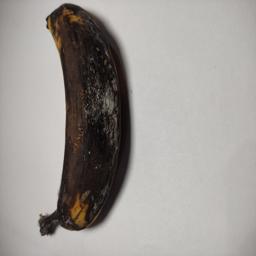
Banana variety: Sagor Kola